Ubuntu

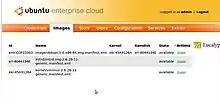
Eucalyptus interface

Ubuntu has support for OpenStack, with Eucalyptus to OpenStack migration tools added by Canonical. Ubuntu 11.10 added focus on OpenStack as the Ubuntu's preferred IaaS offering, though Eucalyptus is also supported. Another major focus is Canonical Juju for provisioning, deploying, hosting, managing, and orchestrating enterprise data centre infrastructure services, by, with, and for the Ubuntu Server.